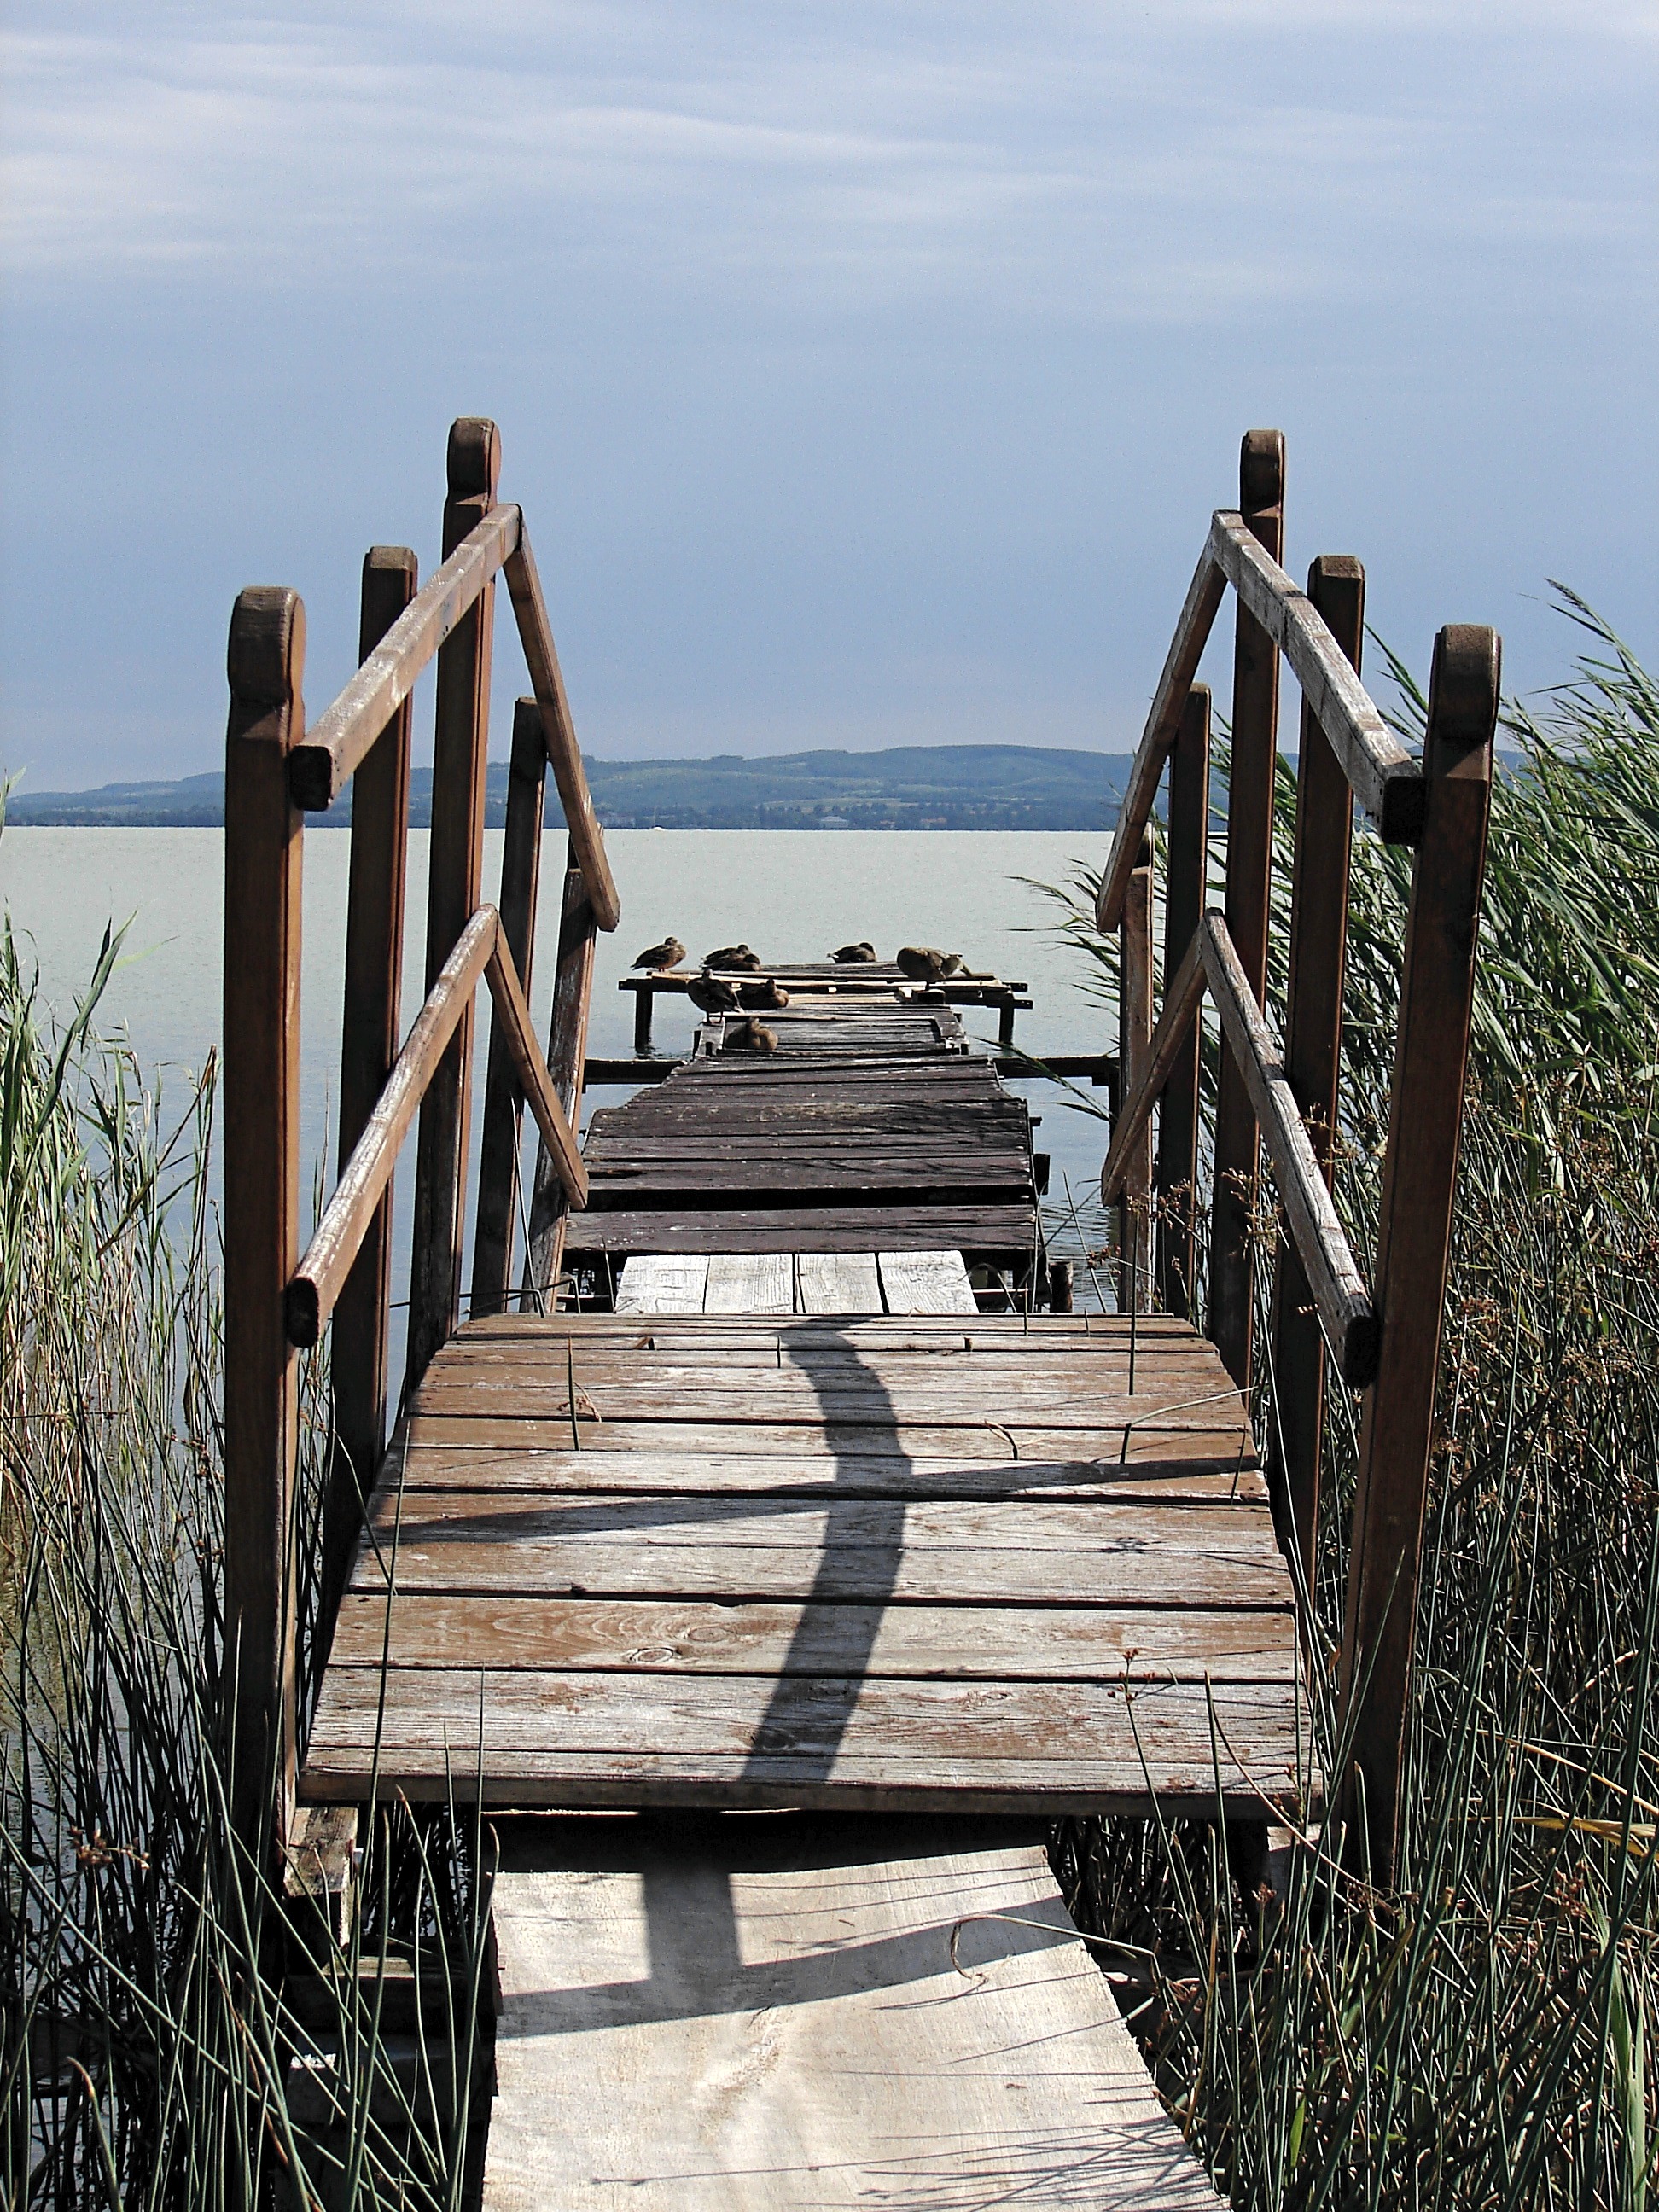
beach, sea, coast, dock, boardwalk, wood, pier, walkway, vacation, web, cottage, hungary, balaton, lake balaton